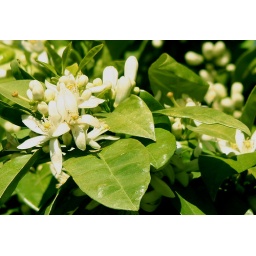
flowering orange tree in Andalucia